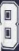
Number: 8